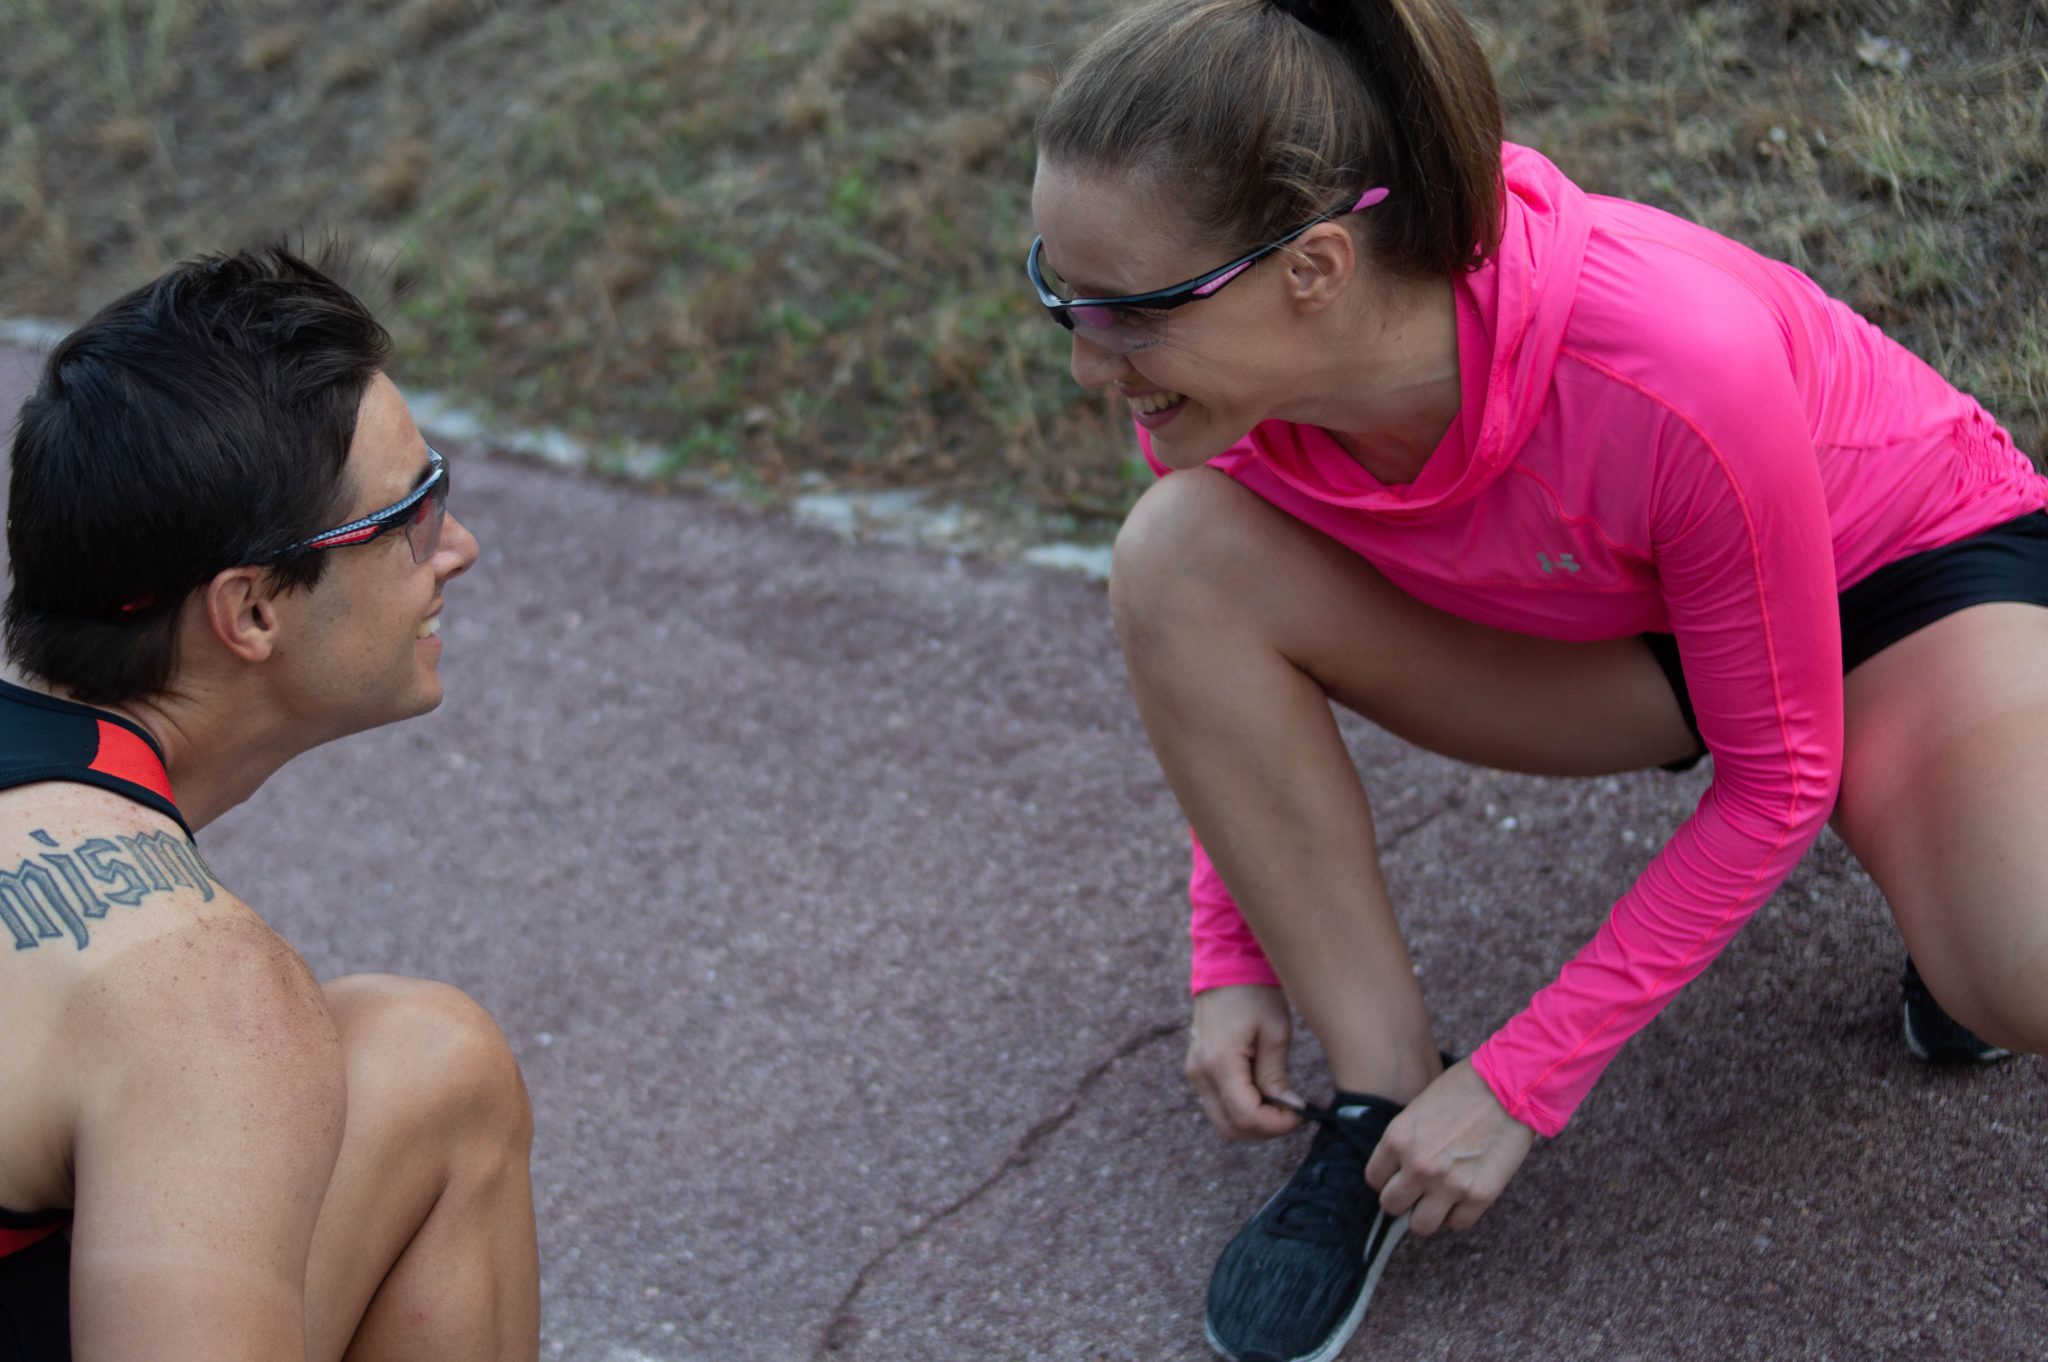
sport, fun, recreation, vacation, leisure